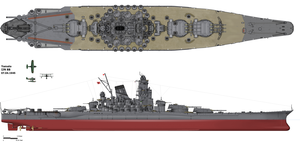
Dessin du Cuirassé Yamato de la marine impériale japonaise (07/04/1945).